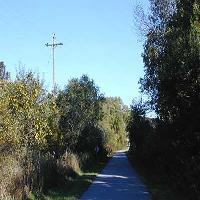
Weather: sun or clear